LN-3 inertial navigation system

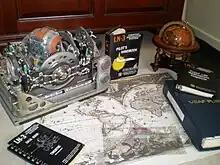
LN3-2A Platform in historic environment

The development of Litton's first INS was the result of a collusive act by the engineer, Max Lipscomb of the Wright Air Force Base in Ohio and Dr. Henry E. Singleton, Head of the newly formed Guidance and Control Dept. of Litton Industries at Beverly Hills, California.